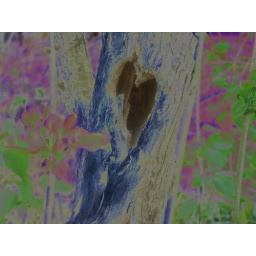
I am entering the digital age . This is the photo of the fairy window made colorful by solar